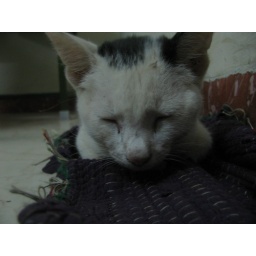
a real cute cat in my friends room..